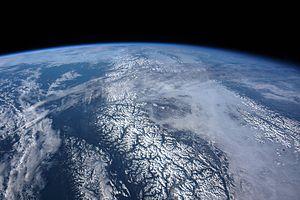
Alors en orbite au-dessus du golfe de l'Alaska et se dirigeant vers la côte ouest des États-Unis, un astronaute à bord de la Station spatiale internationale a photographié ce panorama face au nord, les montagnes côtières couvertes de neige, des Rocheuses canadiennes et de l'île de Vancouver. De nombreuses vallées sombres contrastent avec la neige brillante, même à la faible lumière d'un hiver nordique. Les vallées ont été érodées par les glaciers à plusieurs reprises au cours des différents âges glaciaires des 2 à 3 millions d'années passées. Les nuages ​​de stratus masquent le plateau large de 250 kilomètres entre les chaînes de montagnes. Au-dessus de ces nuages, une longue bande de nuages ​​flotte au travers de l'image. Les météorologues pensent que ce peut être les restes d'une bande nuage d'un courant-jet. En raison de son orientation nord-est, de son altitude et de son aspect linéaire, la bande de nuages ​​se trouve dans la position et l'orientation typiques du jet polaire qui souffle vers le nord-est de la Baie d'Hudson, puis plonge vers le sud sur les provinces du sud-est du Canada. Les cartes animées du Jet Polaire des jours précédant cette image, montrent une branche mourante du jet sur l'ouest du Canada. Même par cette vue lointaine, plusieurs traînées minces apparaissent, perturbant la bande du jet et montre où l'avion a volé, près du courant de jet. L'avion profite de ces jets (qui peuvent atteindre des vitesses de plus de 440 kilomètres à l'heure) que les vents de queue raccourcissent les temps de vol.